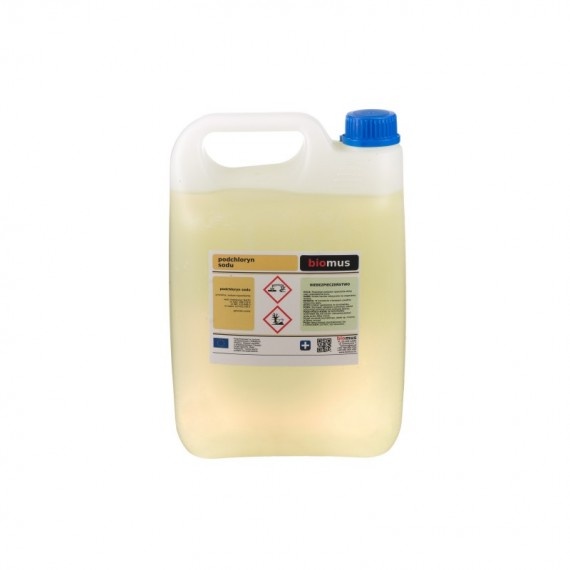
Natriumhypochlorit 5L BIOMUS
Natriumhypochlorit 5 L BIOMUS Technische Informationen zu chemischen Reagenzien: Chemische Formel: NaClO CAS-Nummer: 7681-52-9 EG-Nummer: 231-668-3 Synonyme: Flüssiges Chlor, Natriumhypochlorit Art: technisch Reinheit: Hauptbestandteil 15% Beispiele für professionelle Anwendungen in verschiedenen Branchen: Textilindustrie: Bleichmittel: In der Textilindustrie wird Natriumhypochlorit als Bleichmittel verwendet. Es dient zum Bleichen von Textilien und zur Entfernung von Flecken, um die Weiße und Helligkeit von Stoffen zu verbessern. Chemische Industrie: Herstellung von Chemikalien: In der chemischen Industrie wird Natriumhypochlorit zur Herstellung von verschiedenen Chemikalien und Produkten verwendet. Papier- und Zellstoffindustrie: Bleichmittel: In der Papier- und Zellstoffindustrie wird Natriumhypochlorit als Bleichmittel verwendet. Es hilft, die Helligkeit und Qualität des Papiers zu verbessern, indem es unerwünschte Verunreinigungen und Farben entfernt. Im Zusammenhang mit der Verordnung (EU) Nr. 528/2018 des Europäischen Parlaments und des Rates vom 22. Mai 2012. Bezüglich der Bereitstellung auf dem Markt und der Verwendung von Biozidprodukten (Gesetzblatt EU.L.2012.167.1 in der jeweils gültigen Fassung) möchten wir Sie darüber informieren, dass das angebotene NATRIUMHYPOCHLORIT für andere Zwecke bestimmt ist als: biozide, desinfizierende und desinfizierend. Gefahrenhinweise auf dem Produktetikett: H290: Kann gegenüber Metallen korrosiv sein. H314: Verursacht schwere Verätzungen der Haut und schwere Augenschäden. H410: Sehr giftig für Wasserorganismen, mit langfristiger Wirkung. EUH031: Entwickelt bei Berührung mit Säure giftige Gase. Sicherheitshinweise auf dem Produktetikett: P260: Staub/Rauch/Gas/Nebel/Dampf/Aerosol nicht einatmen. P273: Freisetzung in die Umwelt vermeiden. P280: Schutzhandschuhe/Schutzkleidung/Augenschutz/Gesichtsschutz tragen. P303 + P361 + P353: BEI BERÜHRUNG MIT DER HAUT (oder dem Haar): Alle kontaminierten Kleidungsstücke sofort ausziehen. Haut mit Wasser abwaschen/duschen. P305 + P351 + P338: BEI KONTAKT MIT DEN AUGEN: Einige Minuten lang behutsam mit Wasser spülen. Eventuell vorhandene Kontaktlinsen nach Möglichkeit entfernen. Weiter spülen. P310: Sofort GIFTINFORMATIONSZENTRUM oder Arzt anrufen. P390: Verschüttete Mengen aufnehmen, um Materialschäden zu vermeiden. Empfohlene Lagerbedingungen: Natriumhypochlorit sollte an einem trockenen und kühlen Ort fern von Wärme- und Lichtquellen aufbewahrt werden. Es sollte in dicht verschlossenen Behältern aufbewahrt werden, um ein Verdampfen und den Verlust von Bestandteilen zu verhindern. Das Produkt sollte fern von leicht brennbaren Stoffen und organischen Materialien aufbewahrt werden. Es sollte auch vermieden werden, es zusammen mit anderen chemischen Substanzen aufzubewahren, die zu chemischen Reaktionen führen können. Es ist auch wichtig, es an einem Ort aufzubewahren, der für Kinder und Tiere unzugänglich ist. Markierungen auf der Verpackung
Brand: BIOMUS
Category: Cameras & Optics > Photography > Darkroom > Photographic Chemicals > Bleaches